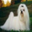
Label: dog